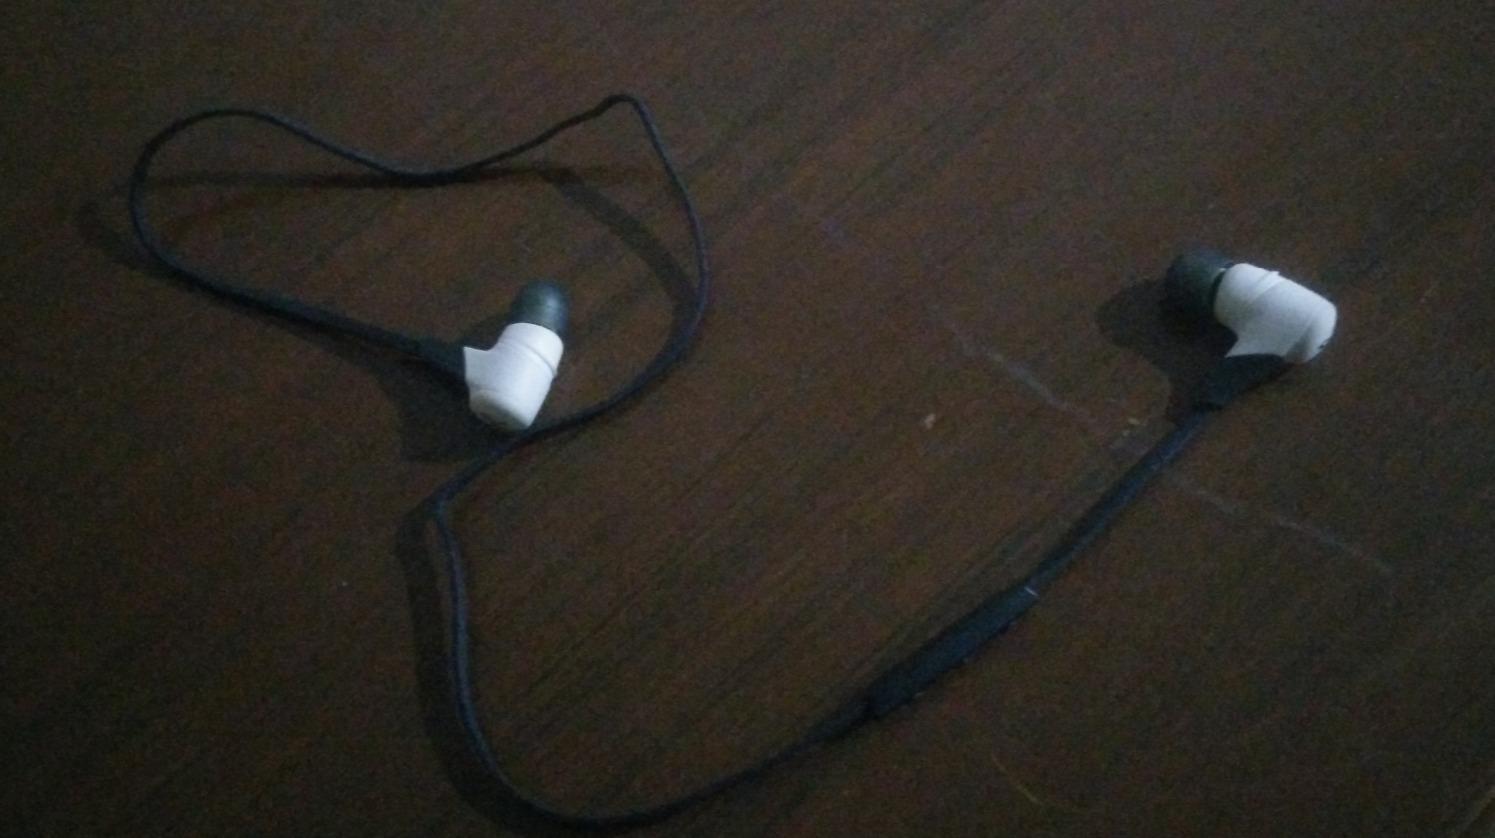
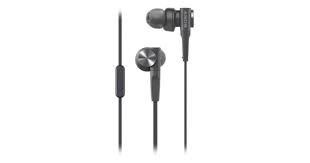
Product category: headphones
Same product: no